Great Recession in the United States

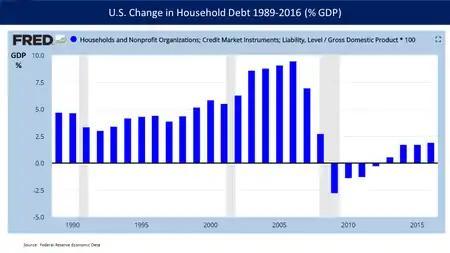
U.S. changes in household debt as a percentage of GDP for 1989-2016. Recoveries from financial crises tend to be protracted, as debt levels must be reduced before typical borrow-and-spend patterns are resumed. In this case, homeowners paid down debt from 2009-2012.

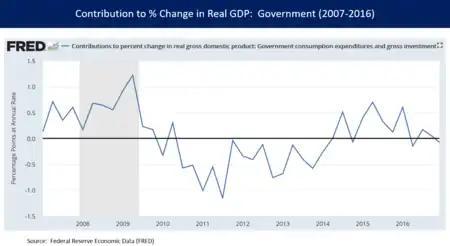
U.S. federal government spending was held relatively level around $3.5 trillion from 2009-2014, which created a headwind to recovery, reducing real GDP growth by approximately 0.5% per quarter (annualized) on average between Q3 2010 and Q2 2014.

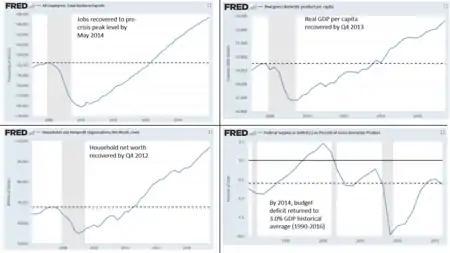
Several major U.S. economic variables had recovered from the 2007-2009 Subprime mortgage crisis and Great Recession by the 2013-2014 time period.

The recession officially ended in the second quarter of 2009, but the nation's economy continued to be described as in an "economic malaise" during the second quarter of 2011. Some economists described the post-recession years as the weakest recovery since the Great Depression and World War II. The weak recovery led one commentator to call it a "Zombie Economy", so-called because it was neither dead nor alive. Household incomes, as of August 2012 continued falling after the end of the recession, eventually declining 7.2% below the December 2007 level. Additionally as of September 2012, the long-term unemployment is the highest it had been since World War II, and the unemployment rate peaked several months after the end of the recession (10.1% in October 2009) and was above 8% until September 2012 (7.8%). The Federal Reserve kept interest rates at a historically low 0.25% from December 2008 until December 2015, when it began to raise them again.